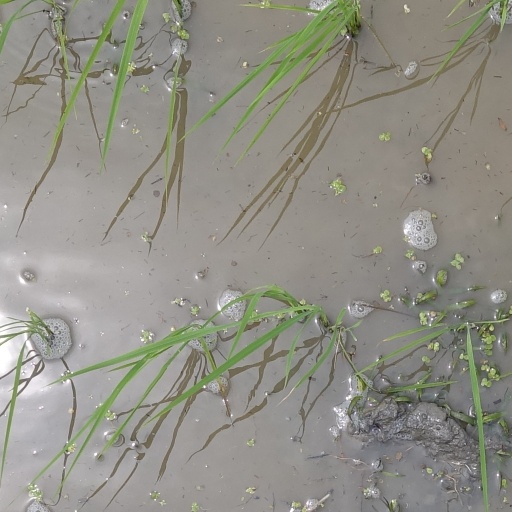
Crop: rice